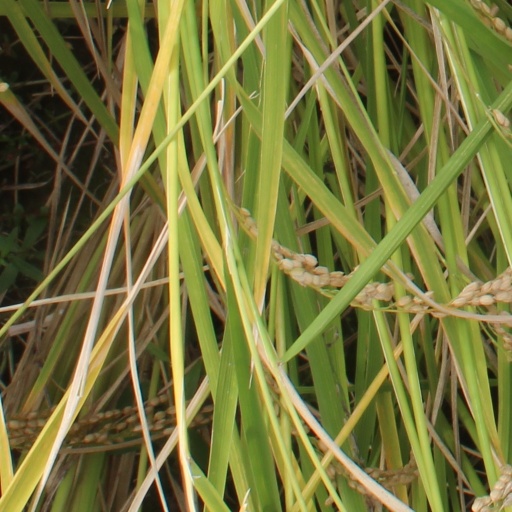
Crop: rice